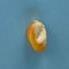
Maize quality: Good